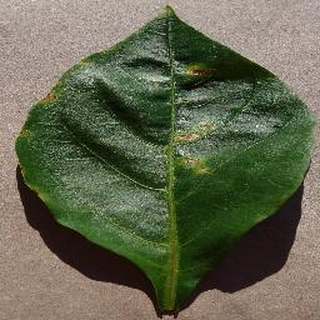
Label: bell_pepper_bacterial_spot